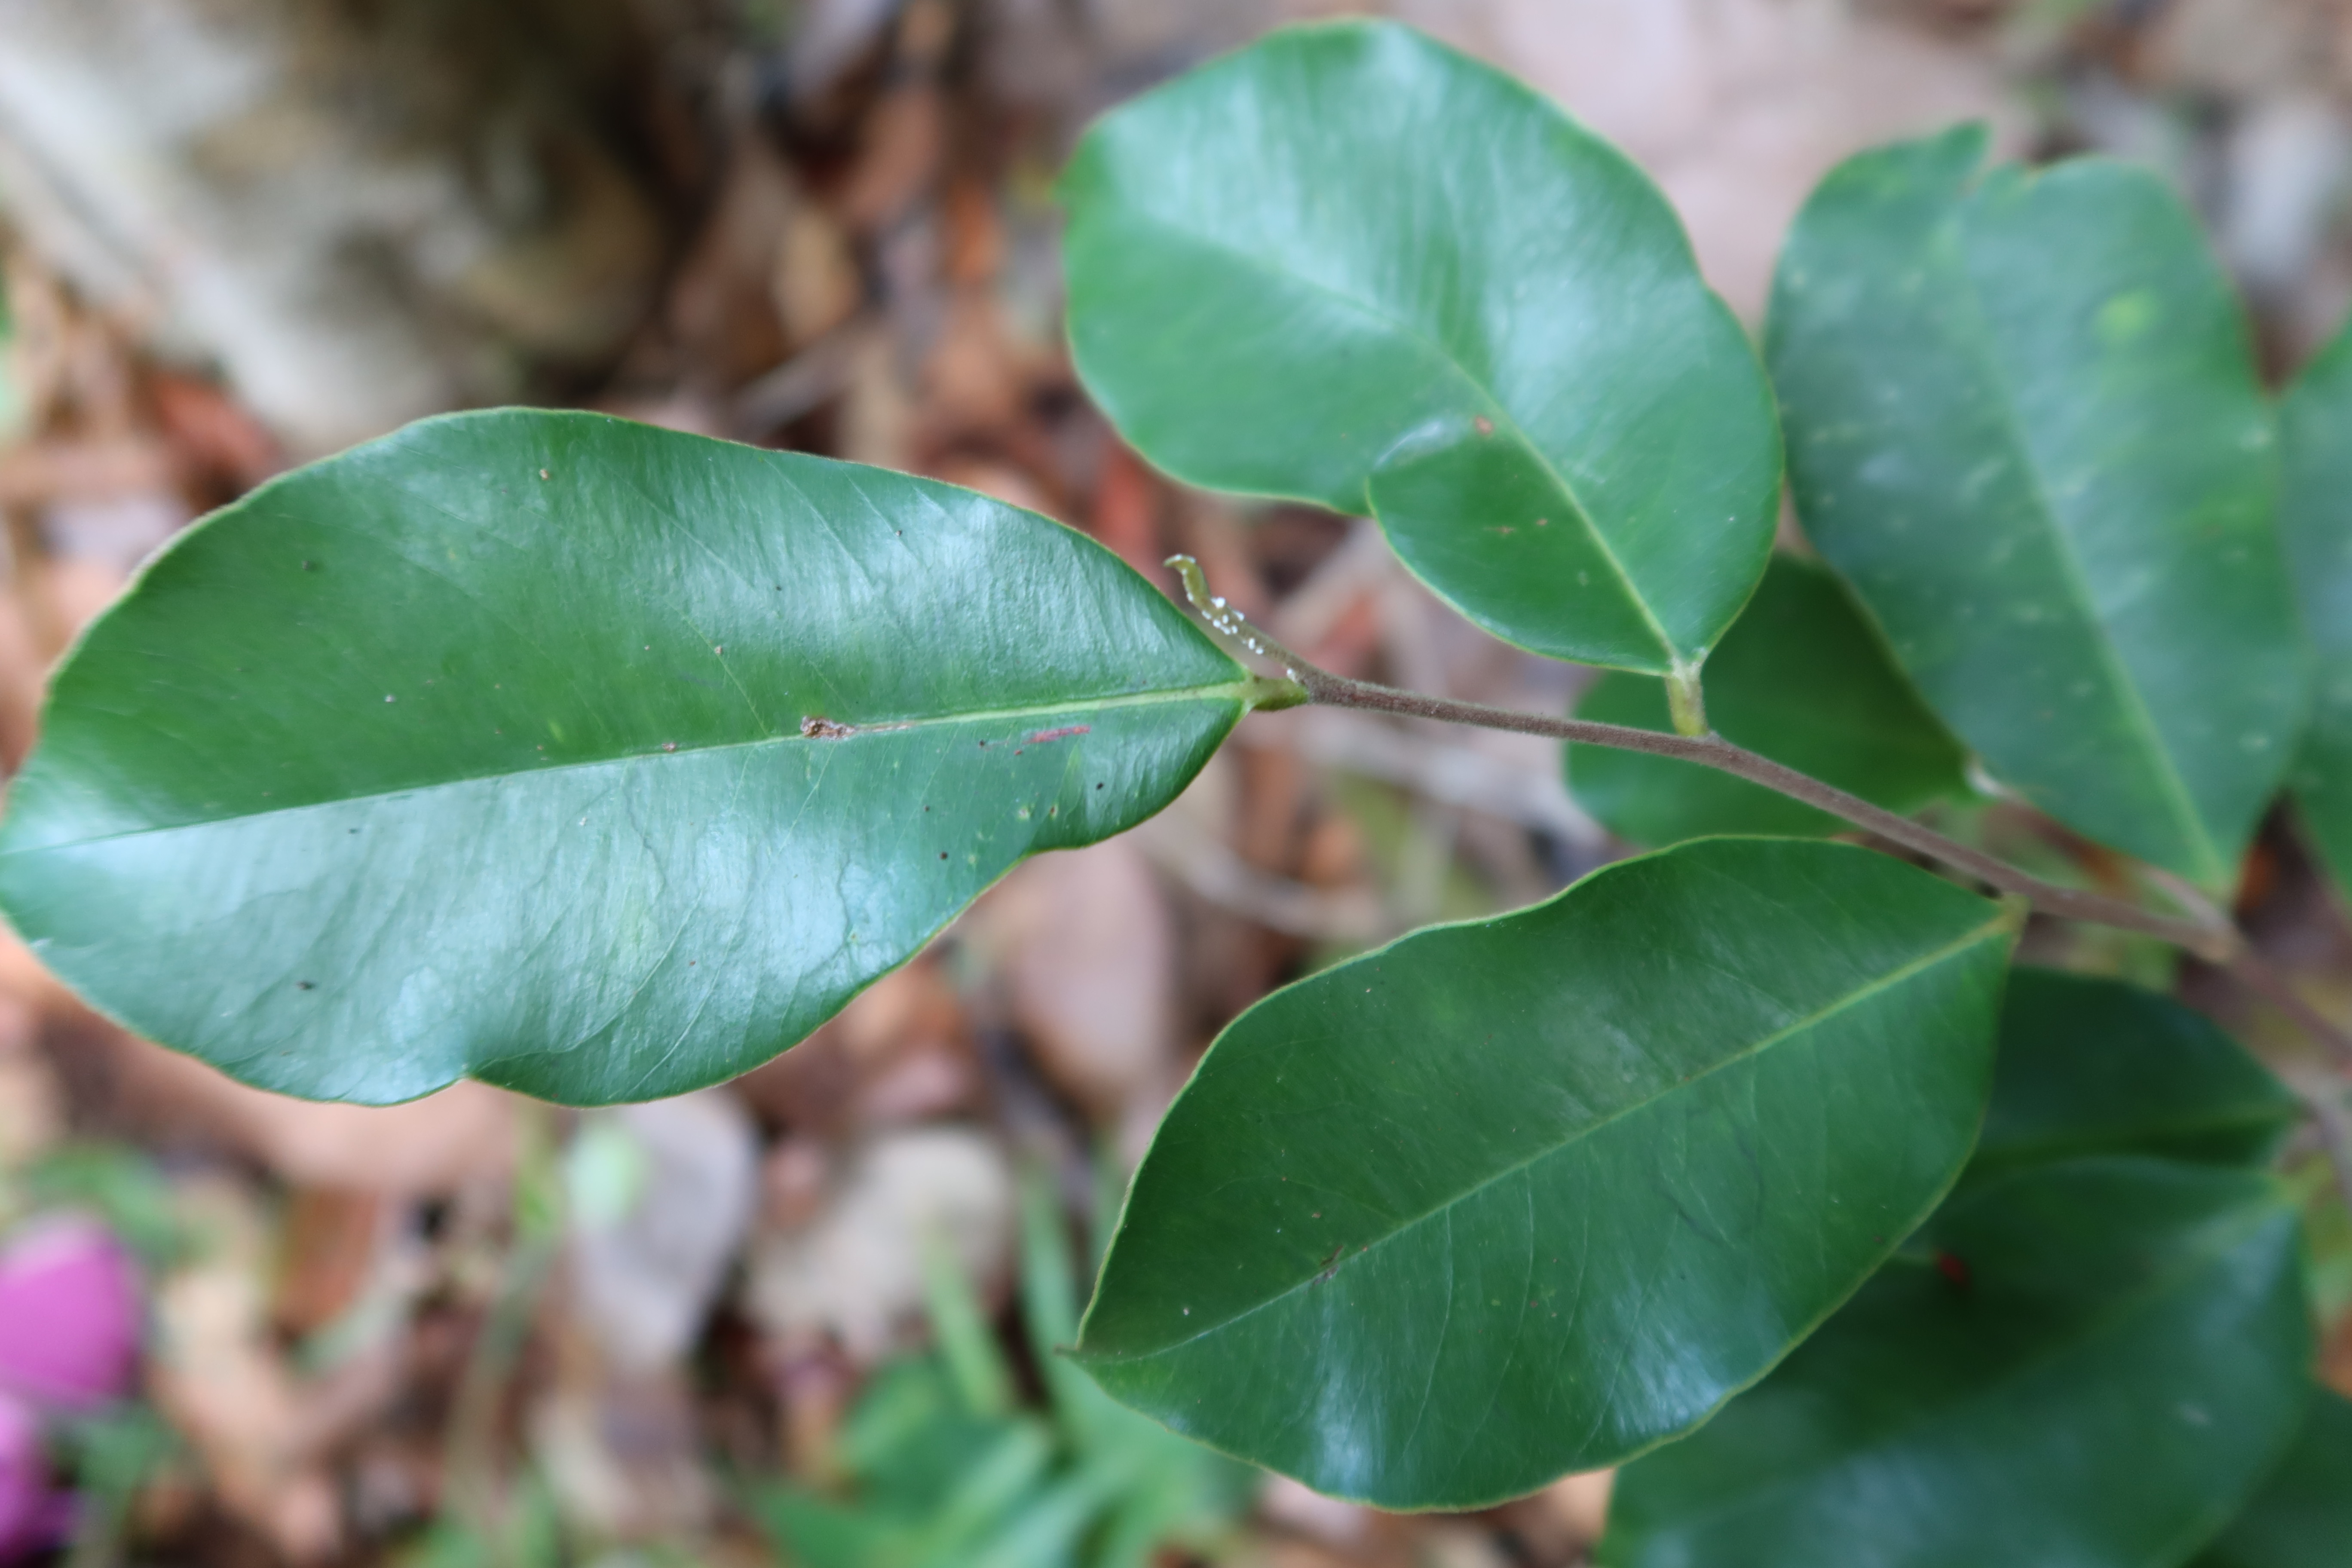
Label: Mealy bugs